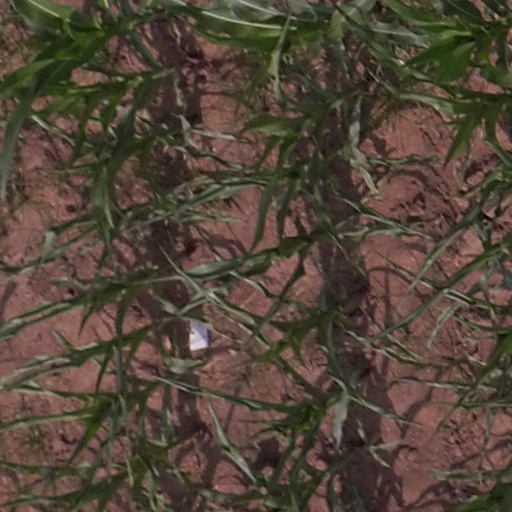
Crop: maize; corn